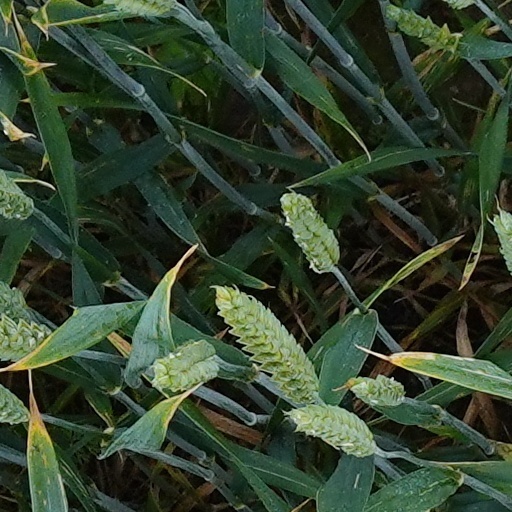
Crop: wheat